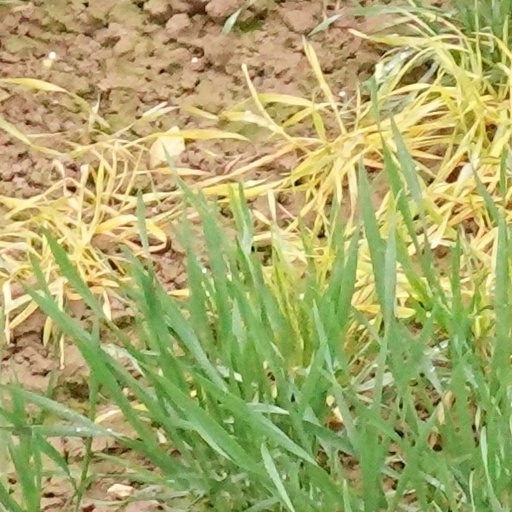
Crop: wheat